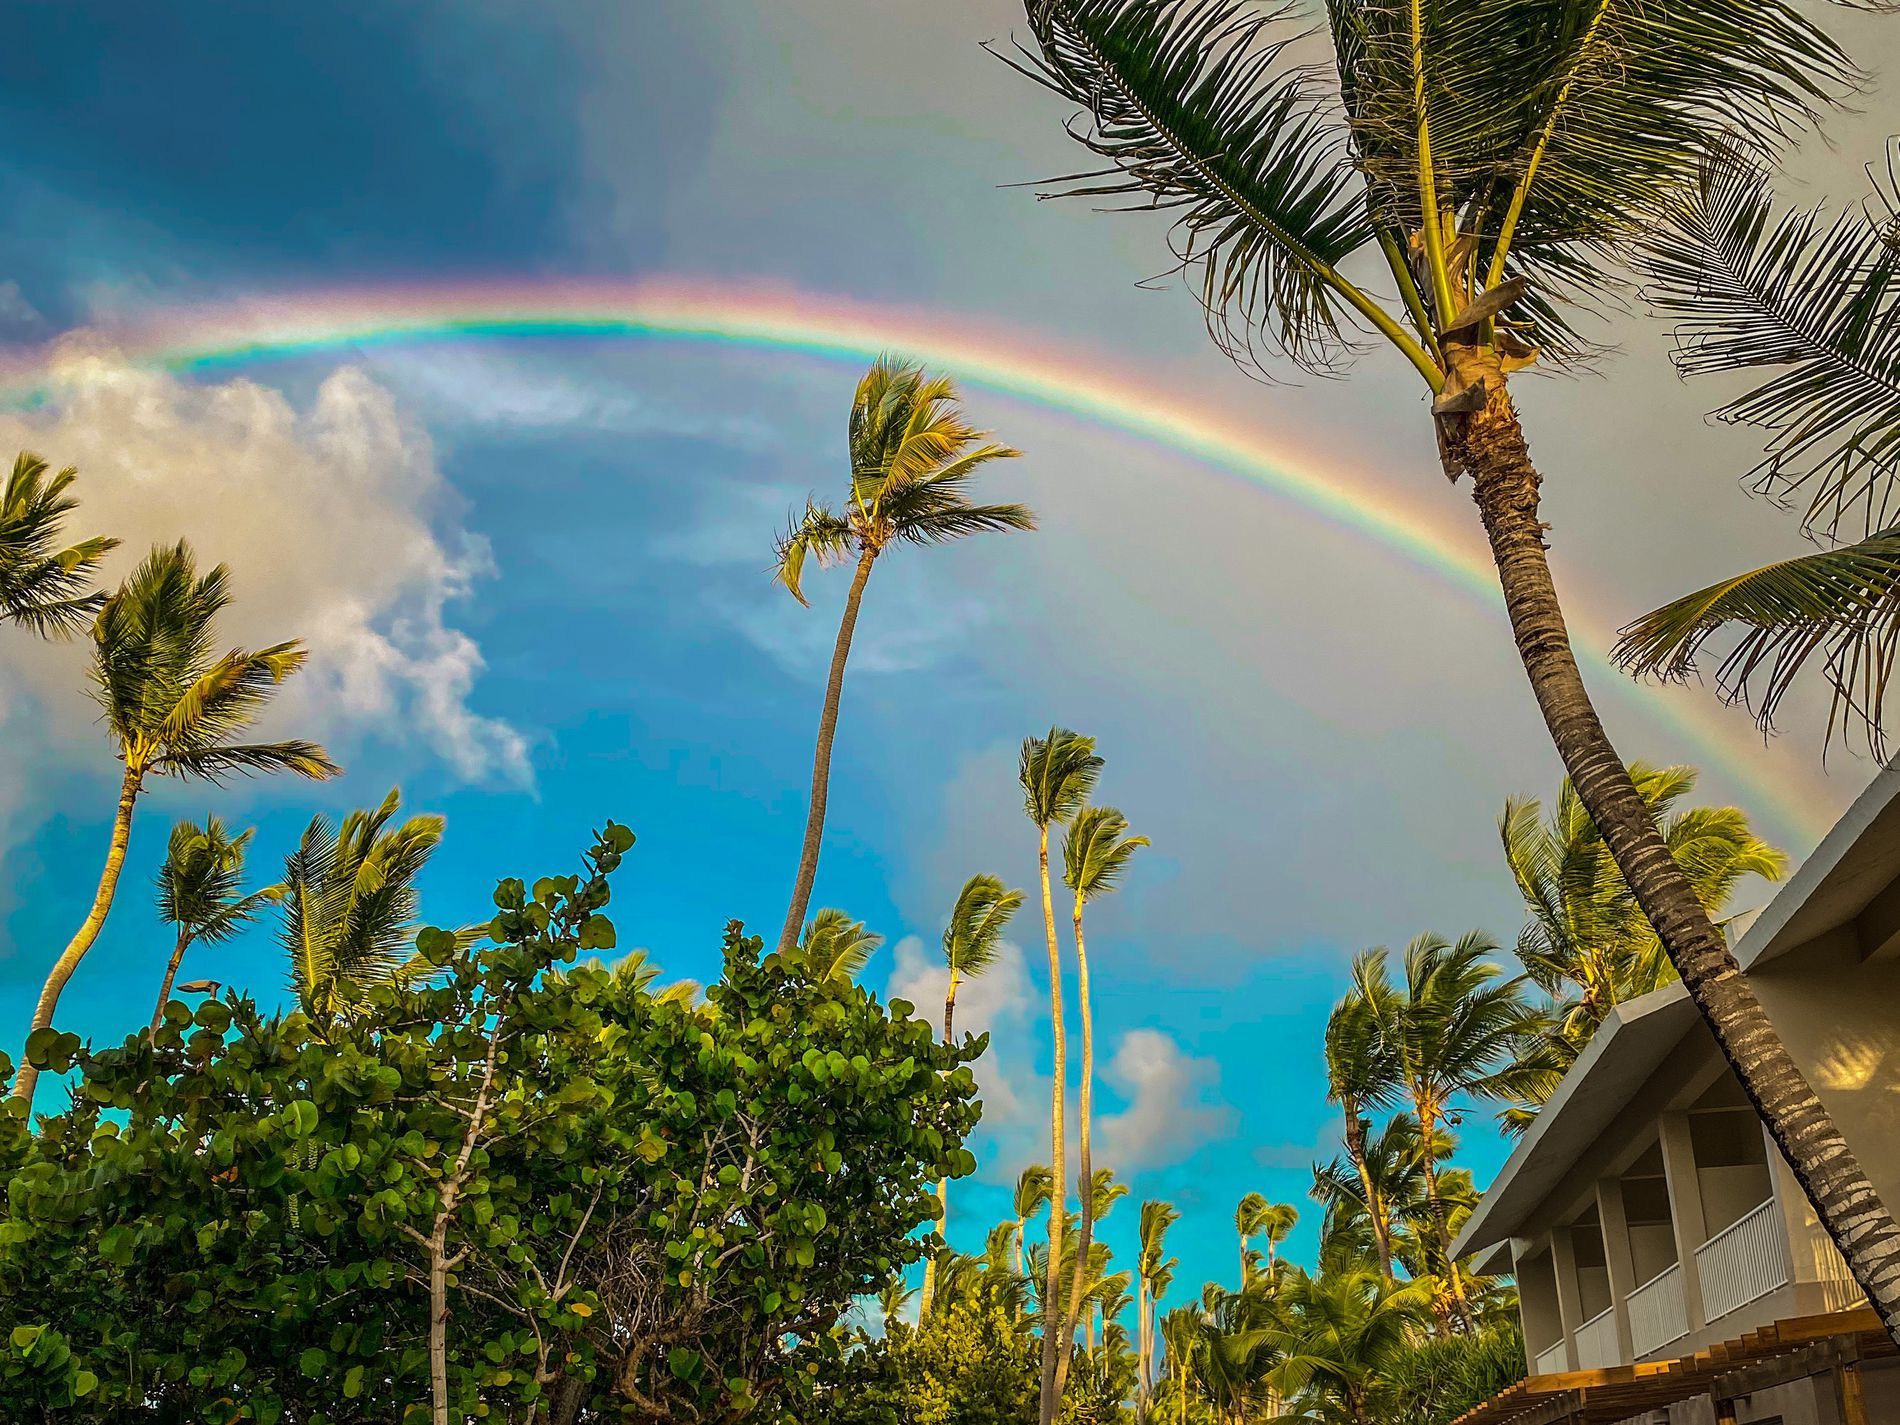
Under the Rainbow
The photo shows a rainbow across a cloudy blue sky. Below the rainbow, there are several trees. Part of a building with a light colored roof is visible on the right.
This is a medium shot taken looking up towards the sky. The setting is likely to be a house in a forest. The atmosphere is bright and cheerful. The colors are various, the rainbow, the blue of the sky, the green of the trees, The lighting is natural daylight.
Labels: Summer, Nature, Outdoors, Sky, Palm Tree, Plant, Tree, Vegetation, Architecture, Building, Shelter, Tropical, Scenery, Rainbow, House, Housing, Villa, Landscape, Horizon, Land, Rainforest, Cloud, Grove, Woodland, Pool, Swimming Pool, Water, Trees, house
Camera: Apple iPhone 11 Pro Max
Lens: iPhone 11 Pro Max back triple camera 4.25mm f/1.8
Aperture: F1.8
Exposure: 1/640 sec
ISO: 32
Focal length: 4.25